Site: brandenburg
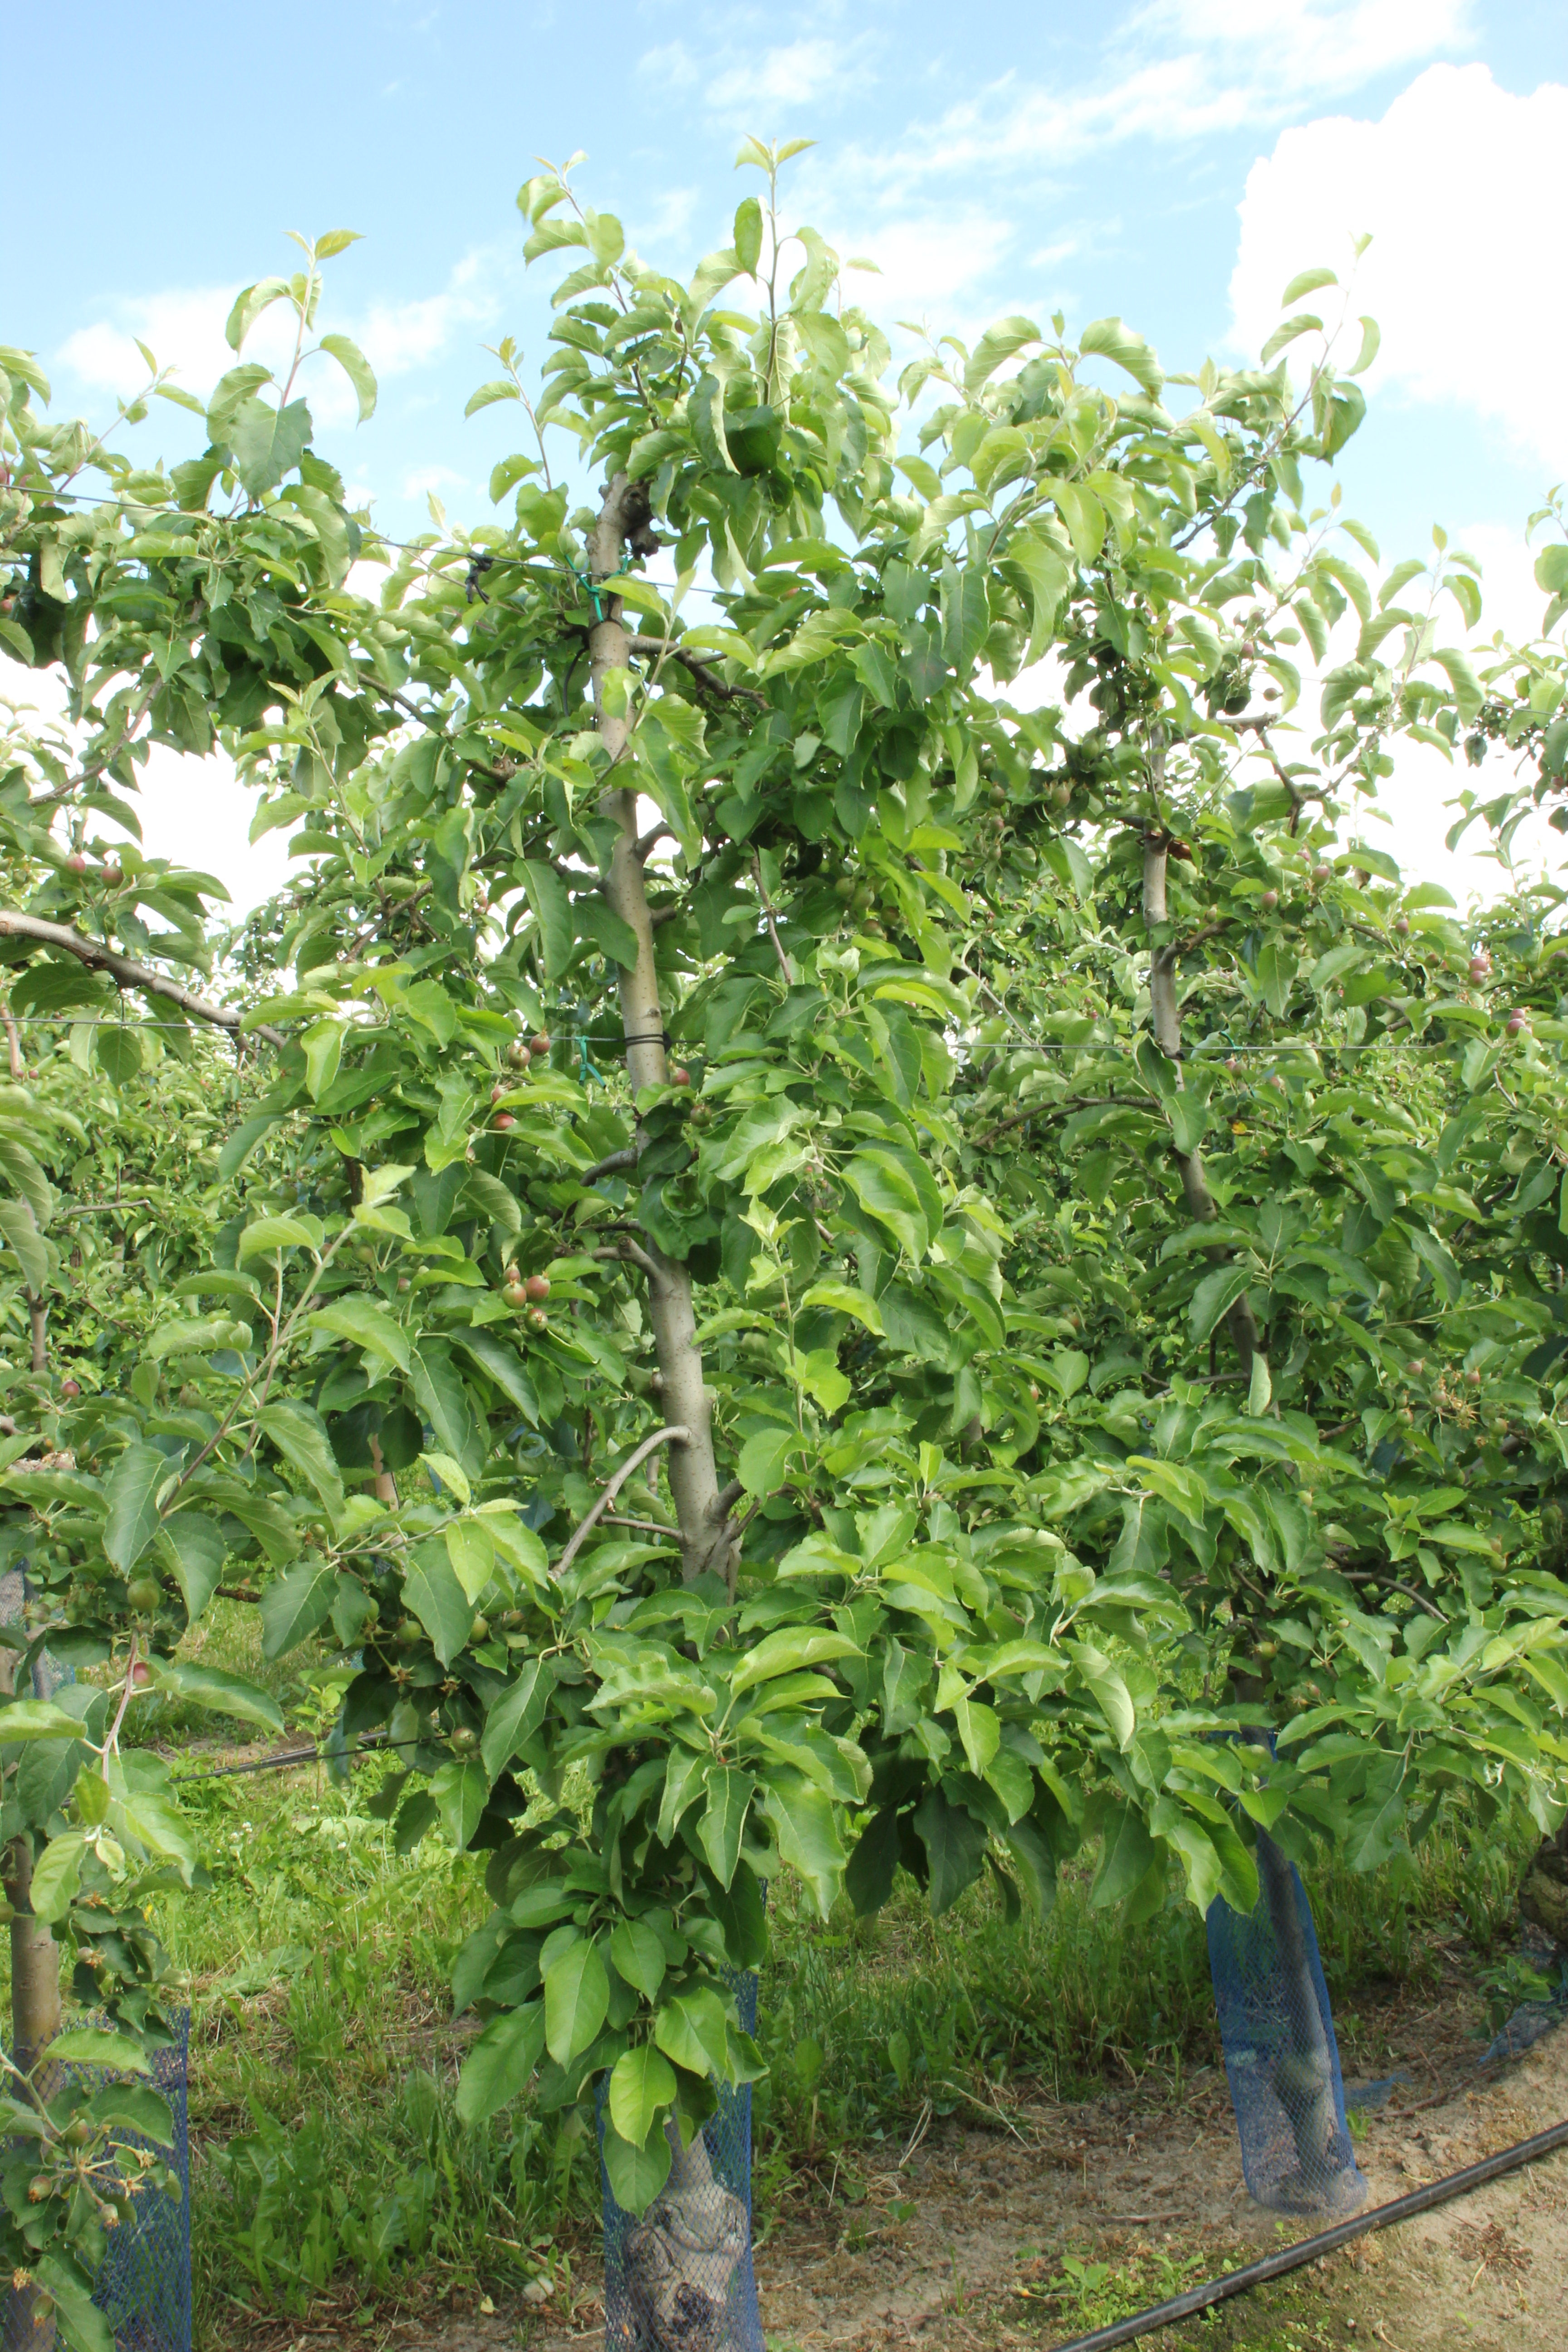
Growth stage (BBCH 72): Development of fruit